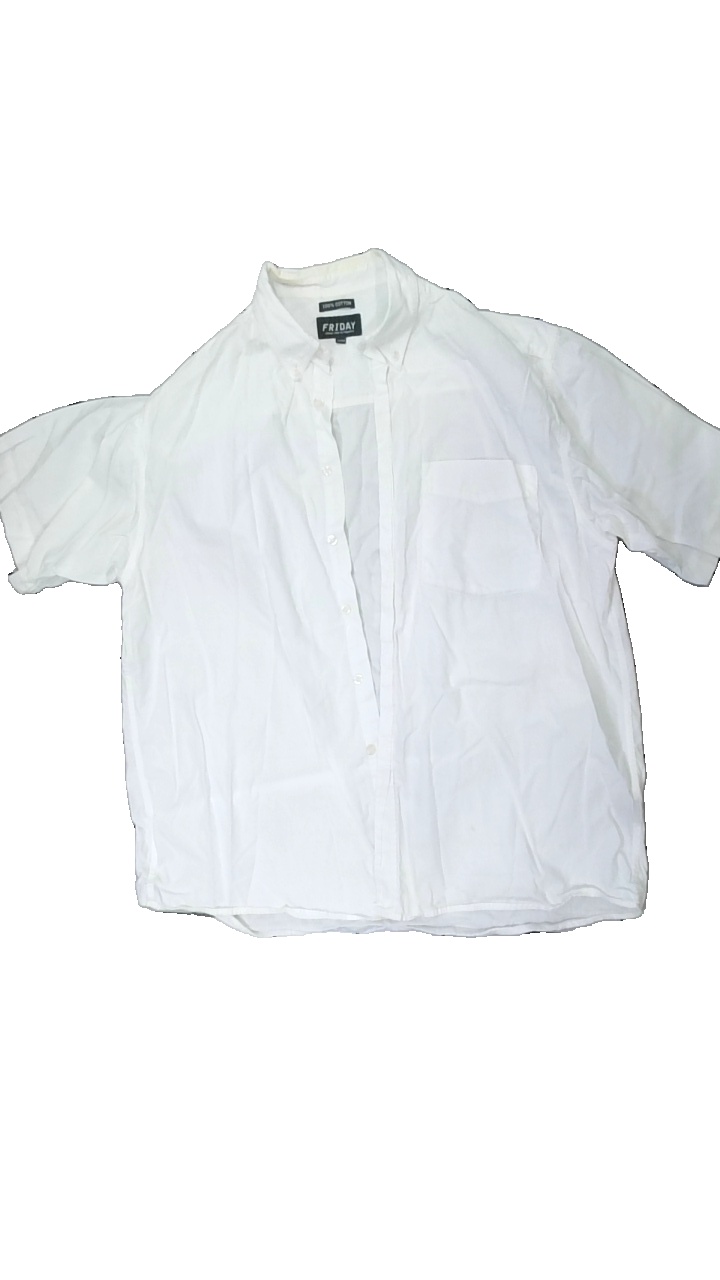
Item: Shirt (Ladies)
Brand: Kappahl
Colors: White
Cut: Regular, Cropped
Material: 100% cotton
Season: All
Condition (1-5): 2
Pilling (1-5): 5
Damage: yellow collar
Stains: Major
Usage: Recycle
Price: <50